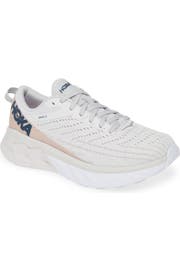
engineered for high performance stability without the distraction of rigid unforgiving infrastructure this running shoe keep you agile at any distance